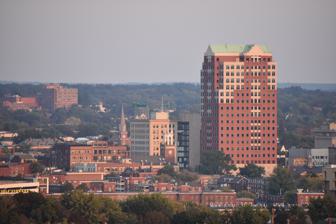
Building: City Hall Plaza (Manchester)
Country: United States of America
Year built: 1992
Class-A Office Space in New Hampshire, United States City Hall Plaza General information Type Class-A Office Space Location 900 Elm St ( U.S. Route 3 ), Manchester , New Hampshire , United States Coordinates 42°59′26″N 71°27′49″W / 42.99056°N 71.46361°W / 42.99056; -71.46361 Completed 1992 Height Roof 275 ft (84 m) Technical details Floor count 20 Floor area 209,896 sq ft (19,500.0 m 2 ) Design and construction Architect(s) Lavallee Brensinger Architects Developer City of Manchester References City Hall Plaza , City Hall Plaza Tower or 900 Elm Street ( U.S. Route 3 ), is a prominent 274-foot (84 m) office tower in Manchester, New Hampshire . Since its completion in 1992, City Hall Plaza has been the tallest building in the city of Manchester, the state of New Hampshire , and northern New England (the states of New Hampshire, Maine , and Vermont ). It is shorter than most of the tallest buildings in Boston , Hartford , New Haven , and Providence . The tower is used as office space for private businesses and for the Manchester city government. City Hall Plaza as seen from Rock Rimmon The building is recognizable as one of the main features of the Manchester skyline, along with the Brady Sullivan Plaza , SNHU Arena , the DoubleTree Hotel, the Center of New Hampshire, and the Citizens Bank building.  The facade is brick and limestone, with a four-gabled green roof.  The building was built in the early 1990s (construction was completed in 1992) by Nynex Properties at a cost of $22 million. Ownership of the building changed hands several times until it was purchased by its present owner, Brady Sullivan Properties (also the owner of the nearby Brady Sullivan Plaza, New Hampshire's second-tallest building) in September 2014. References